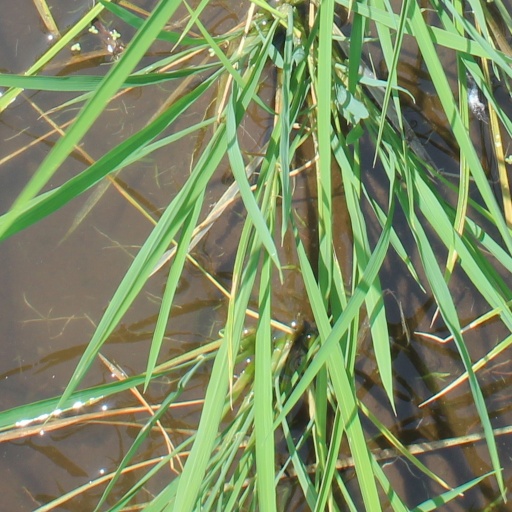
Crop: rice